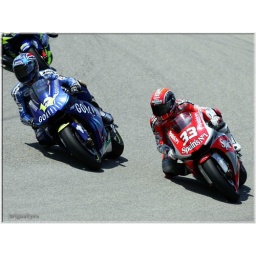
Draggin in red and blue